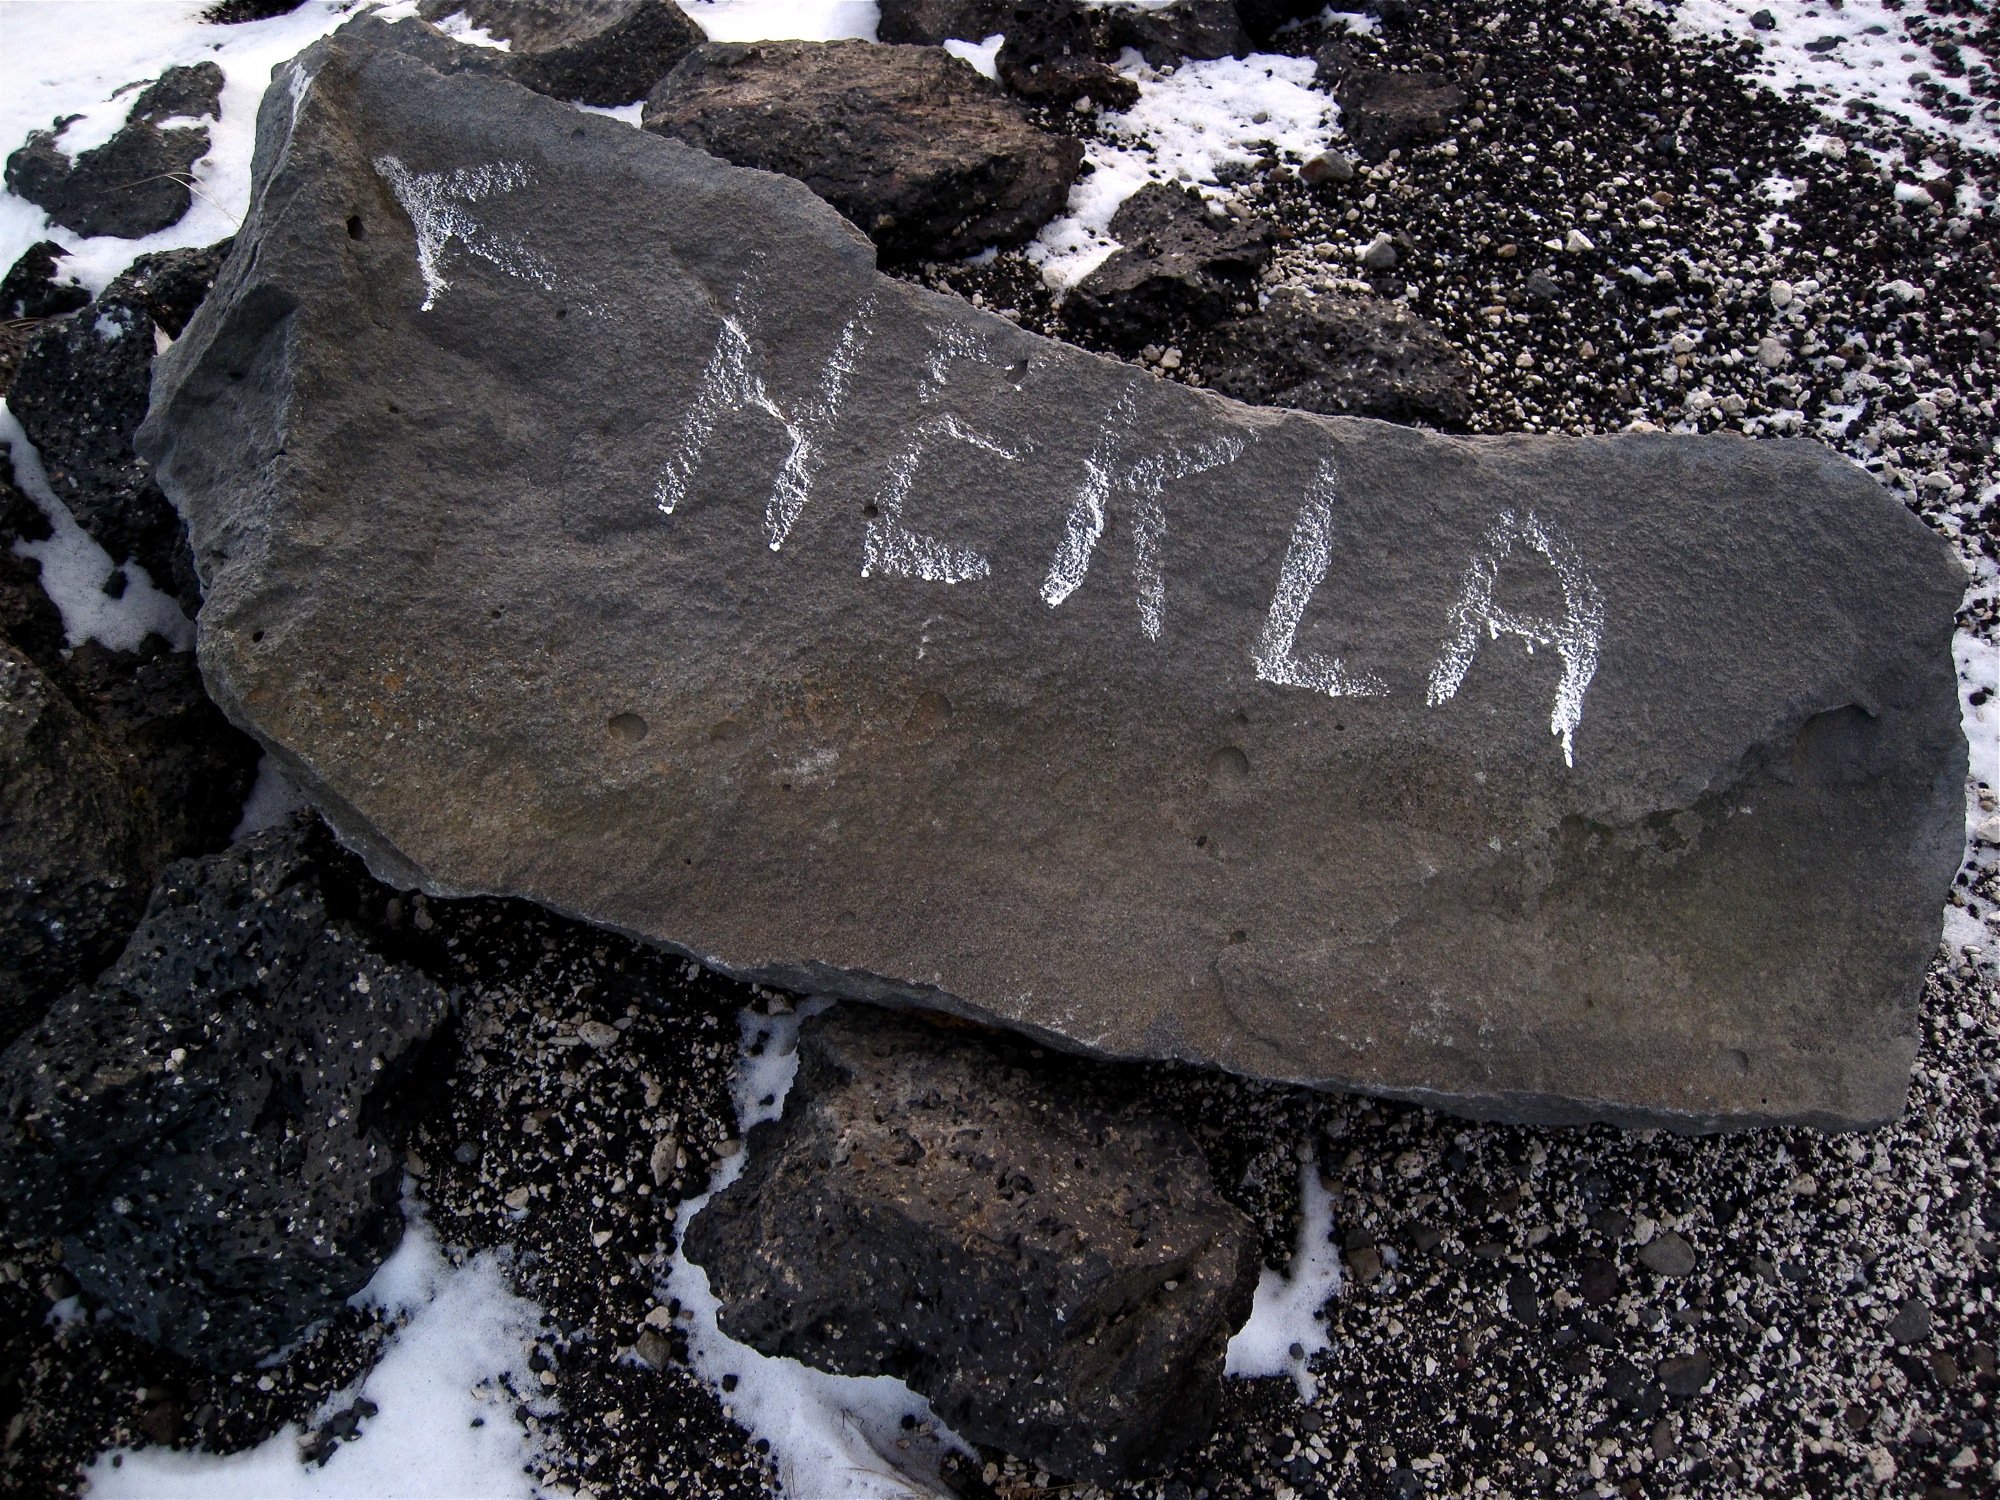
rock, snow, soil, iceland, material, geology, boulder